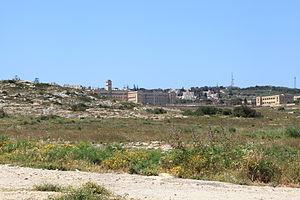
Pembroke est une localité maltaise au nord de San Ġiljan. C'est une banlieue résidentielle aisée.